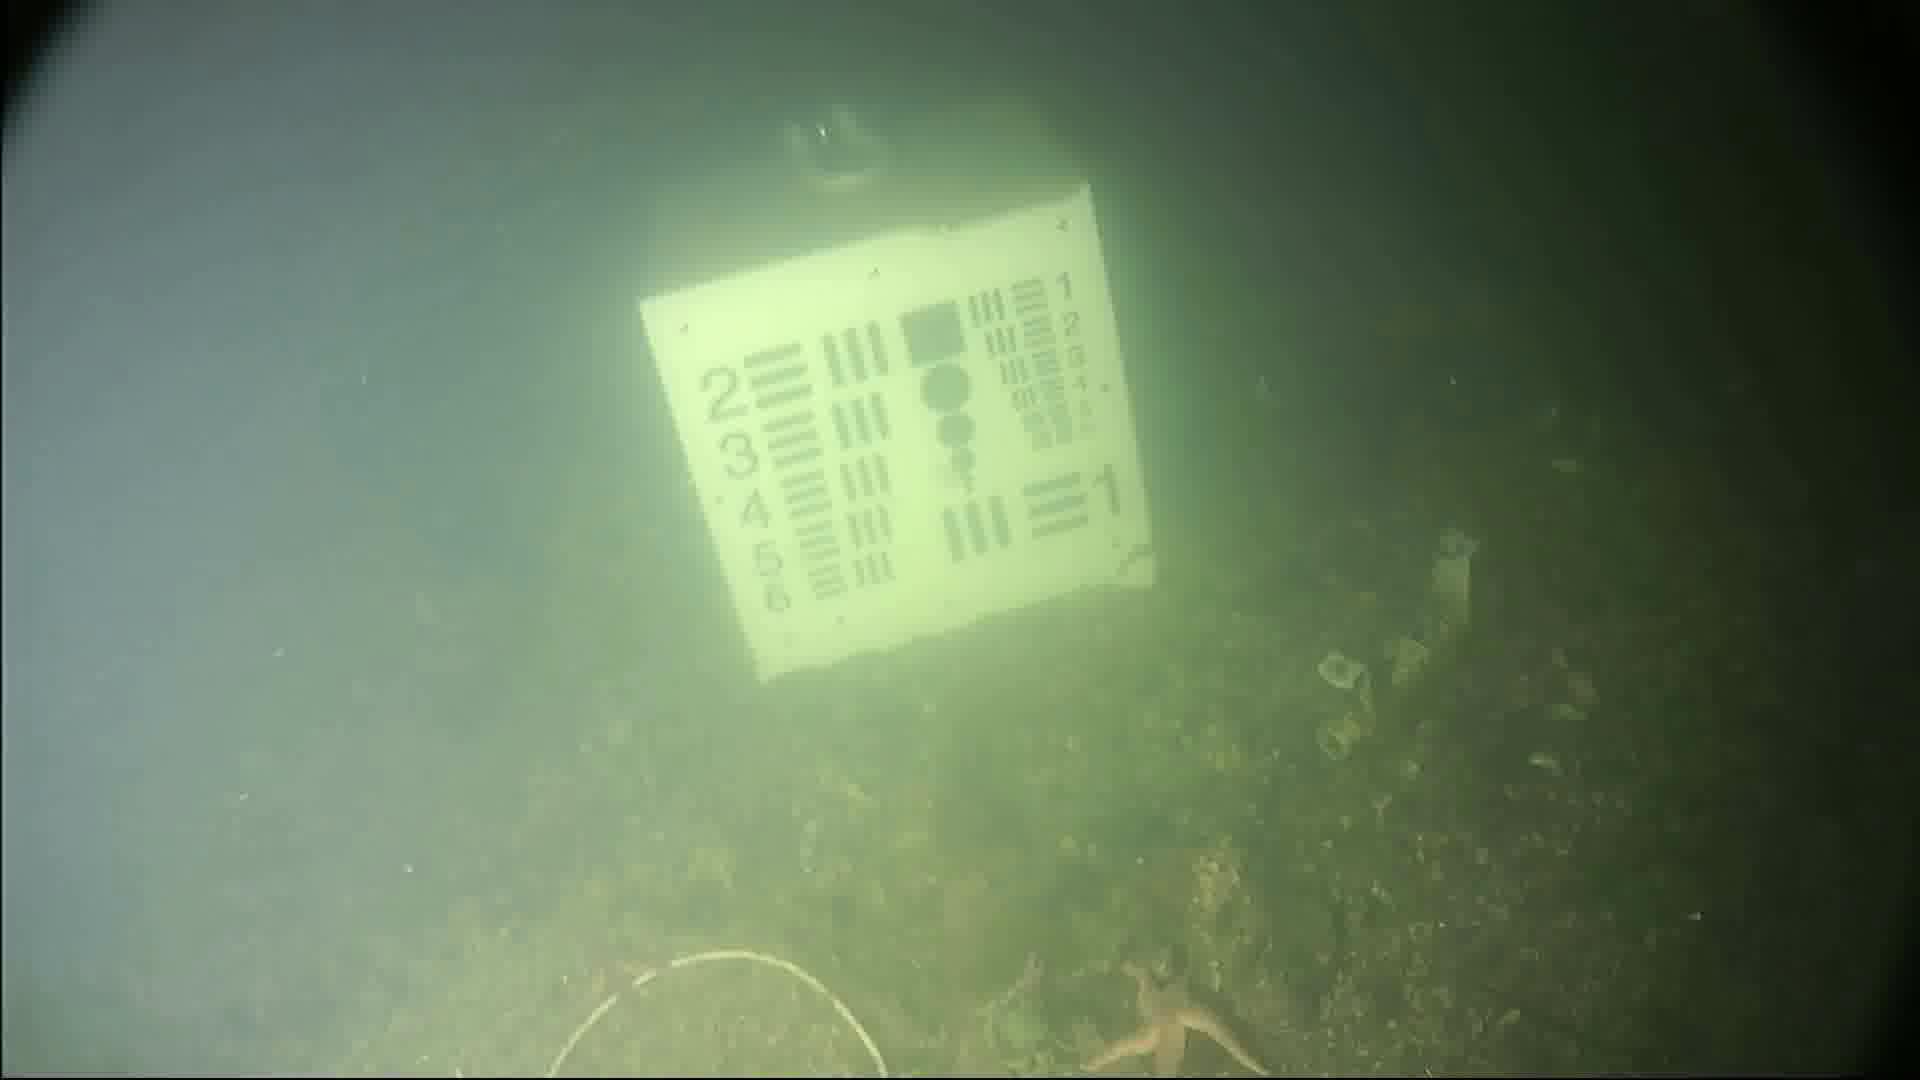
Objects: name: starfish
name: crab